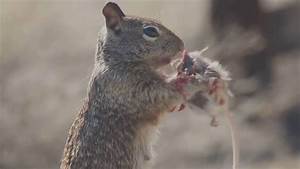
Label: squirrel